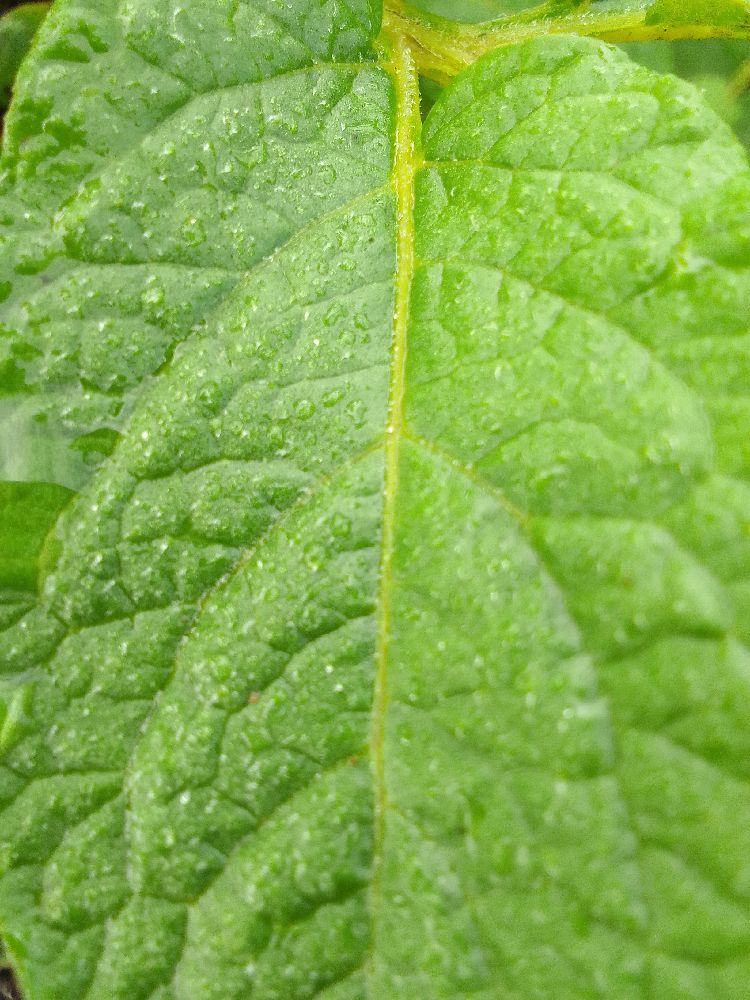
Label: Healthy